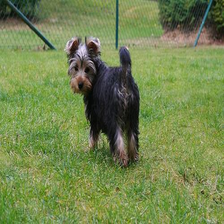
Species: dog
Breed: yorkshire terrier